Church of All Saints, Luokė

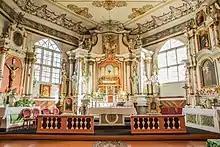
Interior of the church

Luokė had a primitive hospital/shelter for the sick (first mentioned in 1582) and a parish school. In 1841, Luokė parish had 7,668 Catholics and four priests. It owned seven voloks and 27 morgens of land and 15 serfs. During the Uprising of 1863, priest Justinas Siesickis read an uprising manifesto. After the uprising was suppressed by the Tsarist authorities, four priests from Luokė were exiled to Siberia and the parish school was closed. In 1938, the parish had 5,150 Catholics.